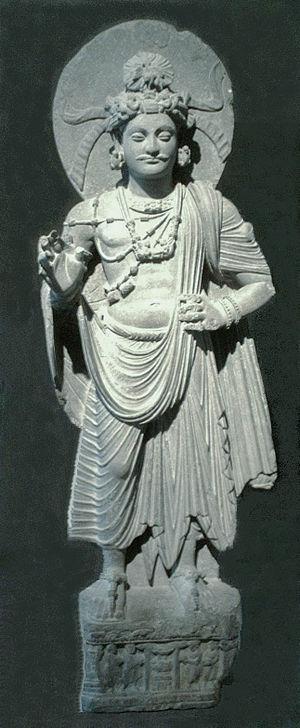
Bodhisattva Debout. Pakistan, art du Gandhâra, site de Shahbaz-Garhi. Époque Kouchane, Ier-IIIe siècle. Schiste. Hauteur
Dans l'Antiquité, le pallium était le nom latin d'un vêtement d'origine grecque, l'himation. Il consistait en une large bande d'étoffe rectangulaire qui se drapait autour du corps et reposait sur le bras gauche.
L’art bouddhique naît dans le sous-continent indien, probablement durant les siècles suivant la mort du Bouddha historique ou Gautama Bouddha, bien que ses premières manifestations attestées par des découvertes archéologiques semblent dater du règne d'Ashoka. Une première phase, essentiellement indienne, appelée « phase aniconique », durant laquelle la personne du Bouddha est évoquée par des symboles, est suivie vers le Iᵉʳ siècle d'une « phase iconique » durant laquelle apparaissent des représentations anthropomorphiques du Bouddha. Cette seconde phase apparait simultanément en Inde et dans un autre foyer artistique important, né aux environs du début de l'ère chrétienne sur le territoire du royaume indo-grec puis de l'empire Kouchan, dont la production la plus remarquable est l'art gréco-bouddhique du Gandhara. À partir de cette époque, l'art bouddhique se diversifie, absorbant les influences culturelles rencontrées dans les contrées où la doctrine de Gautama se diffuse : en Asie centrale et orientale ; à Sri Lanka et en Asie du Sud-Est.
L’art bouddhique naît dans le sous-continent indien, probablement durant les siècles suivant la mort du Bouddha historique ou Gautama Bouddha, bien que ses premières manifestations attestées par des découvertes archéologiques semblent dater du règne d'Ashoka. Une première phase, essentiellement indienne, appelée « phase aniconique », durant laquelle la personne du Bouddha est évoquée par des symboles, est suivie vers le Iᵉʳ siècle d'une « phase iconique » durant laquelle apparaissent des représentations anthropomorphiques du Bouddha. Cette seconde phase apparait simultanément en Inde et dans un autre foyer artistique important, né aux environs du début de l'ère chrétienne sur le territoire du royaume indo-grec puis de l'empire Kouchan, dont la production la plus remarquable est l'art gréco-bouddhique du Gandhara. À partir de cette époque, l'art bouddhique se diversifie, absorbant les influences culturelles rencontrées dans les contrées où la doctrine de Gautama se diffuse : en Asie centrale et orientale ; à Sri Lanka et en Asie du Sud-Est.
Le Madhyamaka ou Voie du milieu ou médiane, fondée par Nāgārjuna et son disciple Āryadeva, constitue avec le Cittamātra l'une des deux principales écoles spécifiques du bouddhisme mahāyāna. Un mādhyamika est un tenant de cette doctrine ou quelque chose relatif à celle-ci.
Le Madhyamaka ou Voie du milieu ou médiane, fondée par Nāgārjuna et son disciple Āryadeva, constitue avec le Cittamātra l'une des deux principales écoles spécifiques du bouddhisme mahāyāna. Un mādhyamika est un tenant de cette doctrine ou quelque chose relatif à celle-ci.